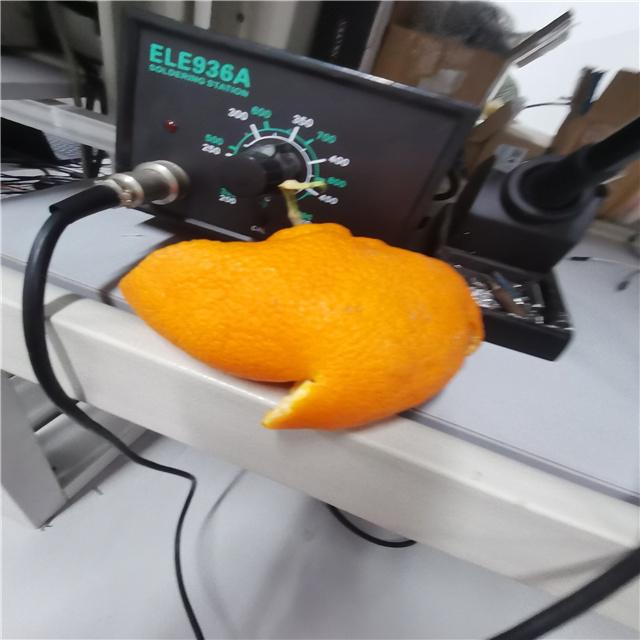
Label: peels